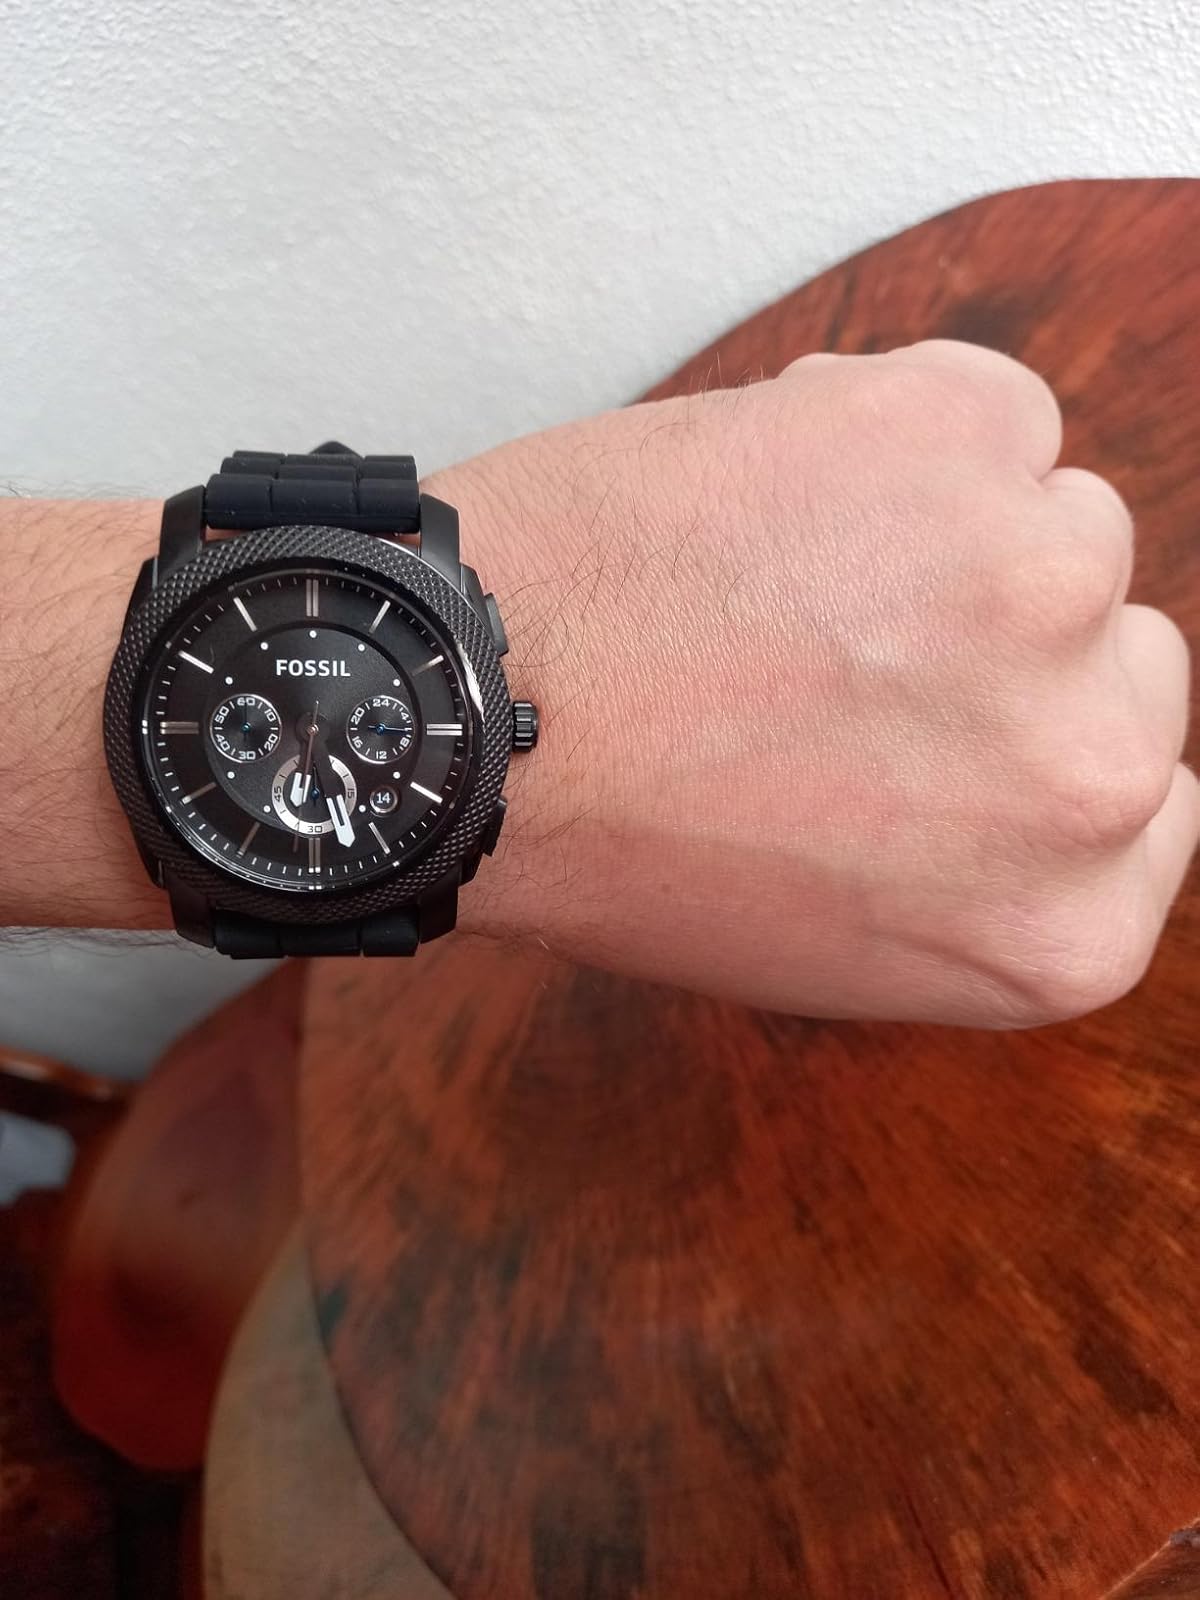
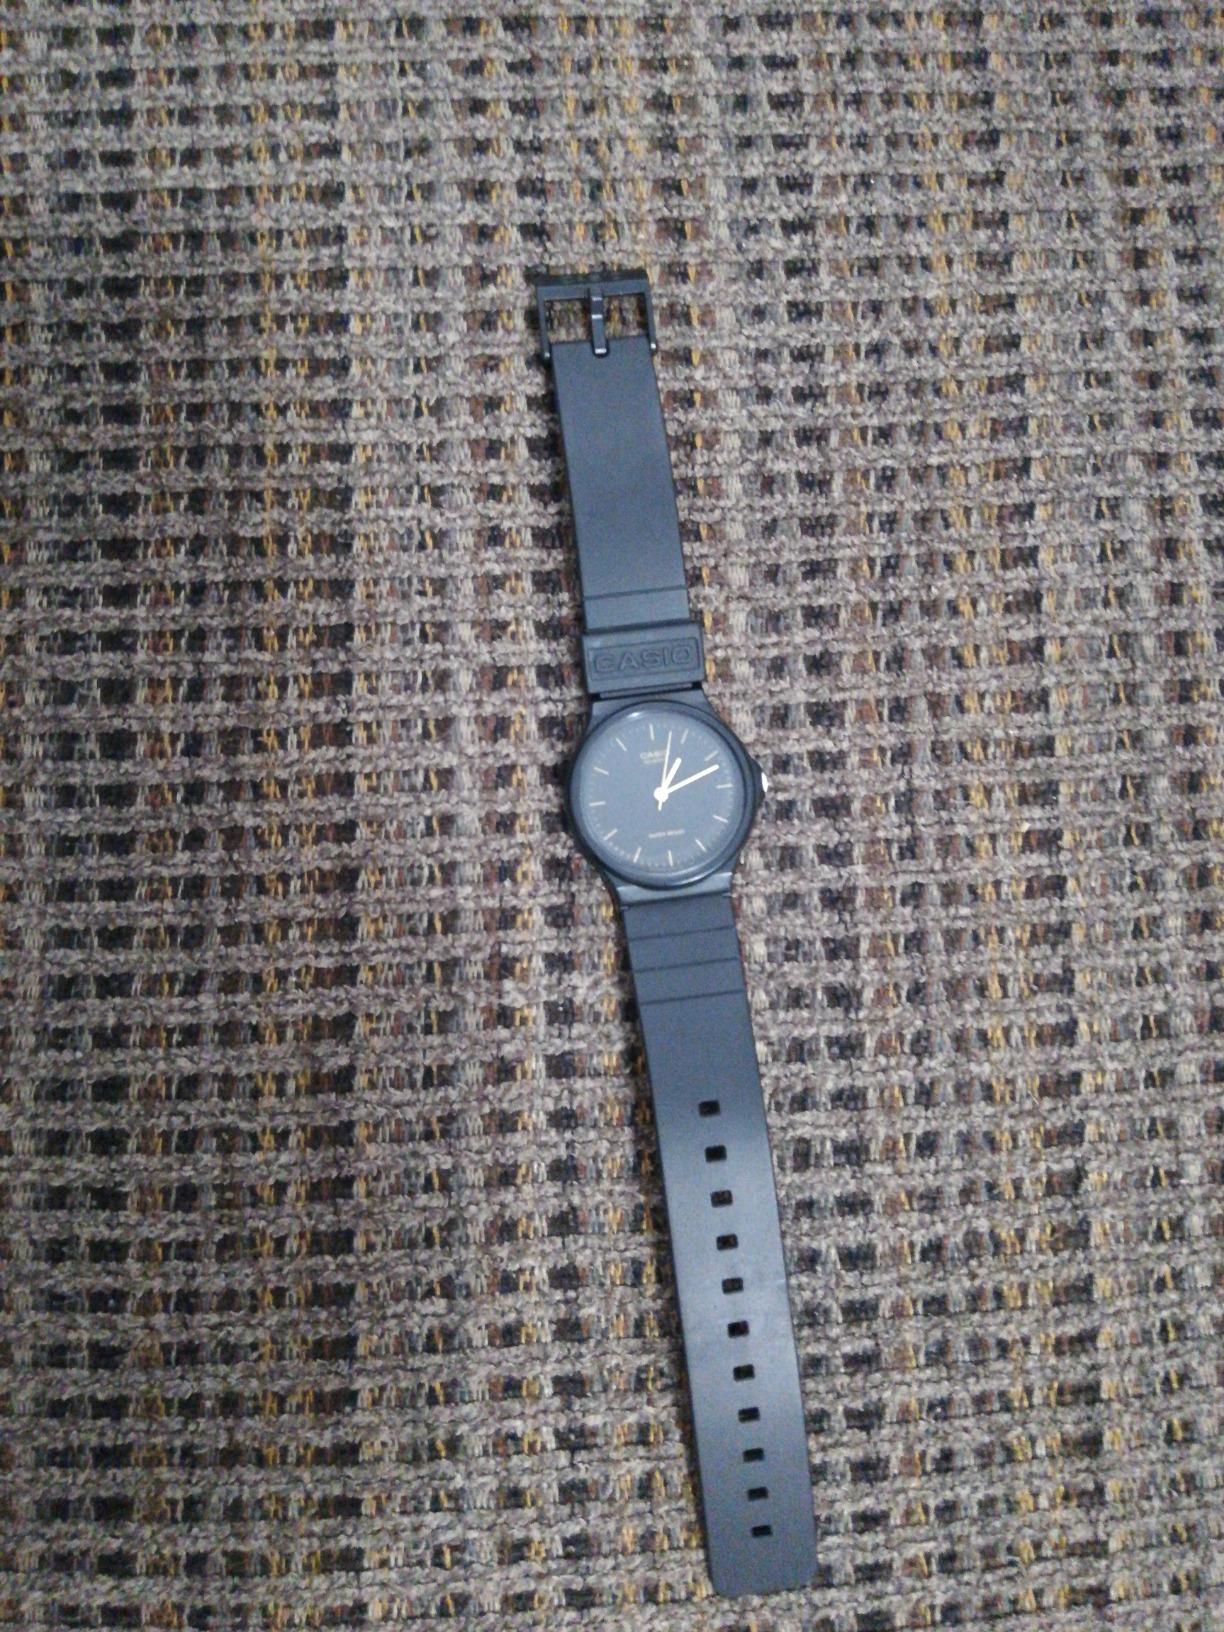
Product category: accessories_watch
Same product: no